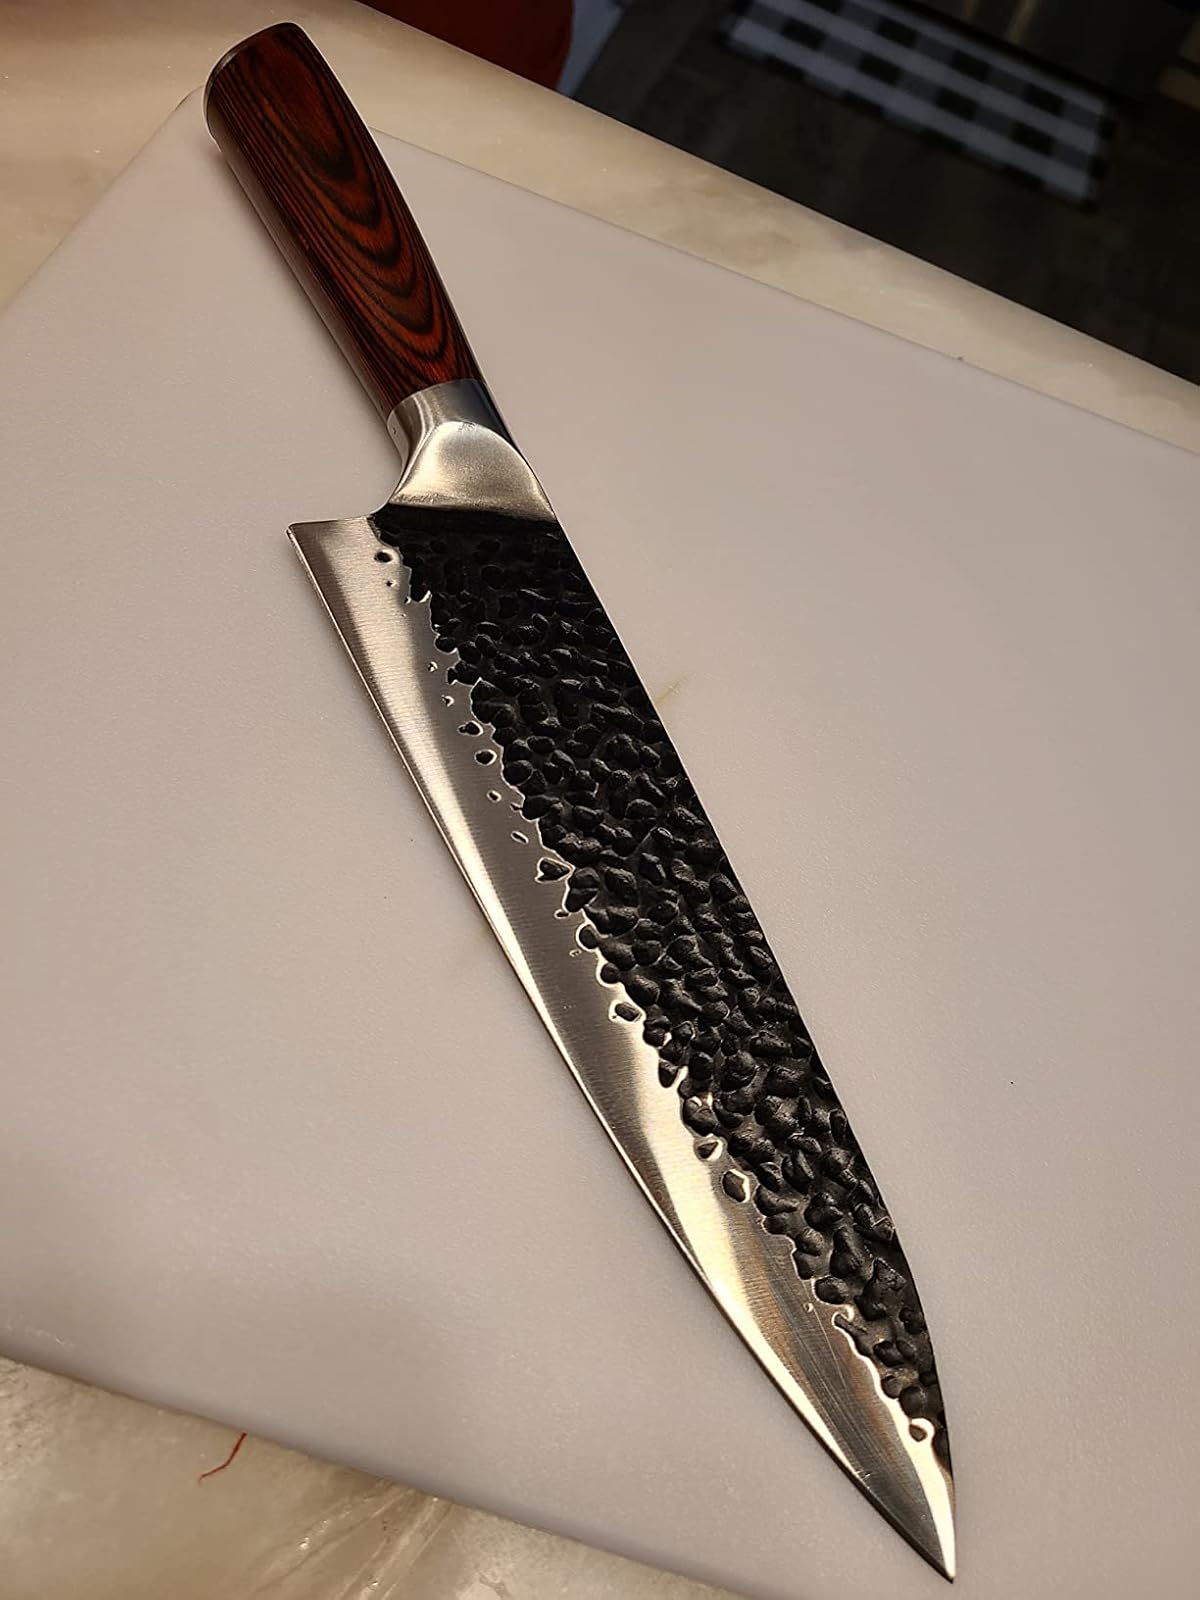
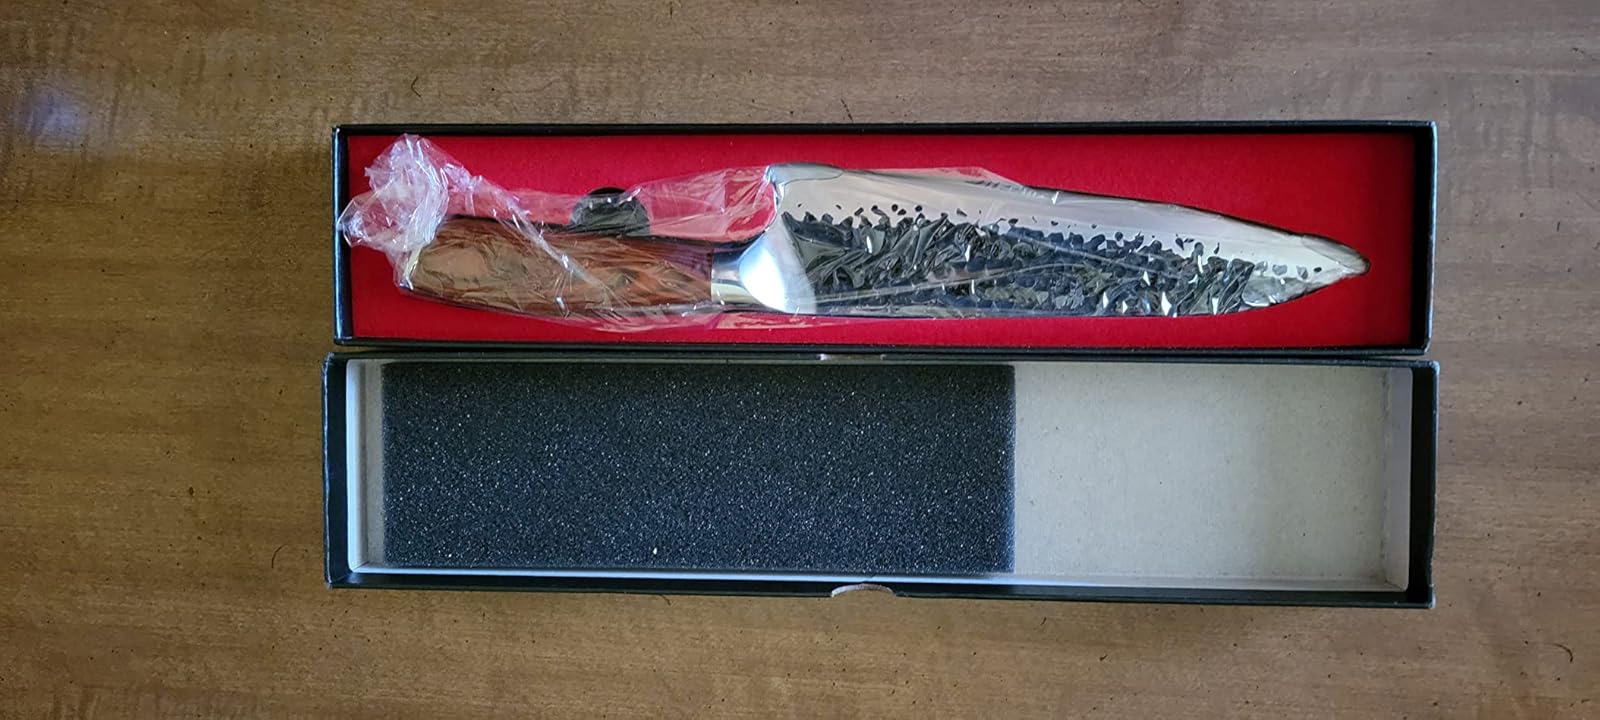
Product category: items_knife
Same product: yes